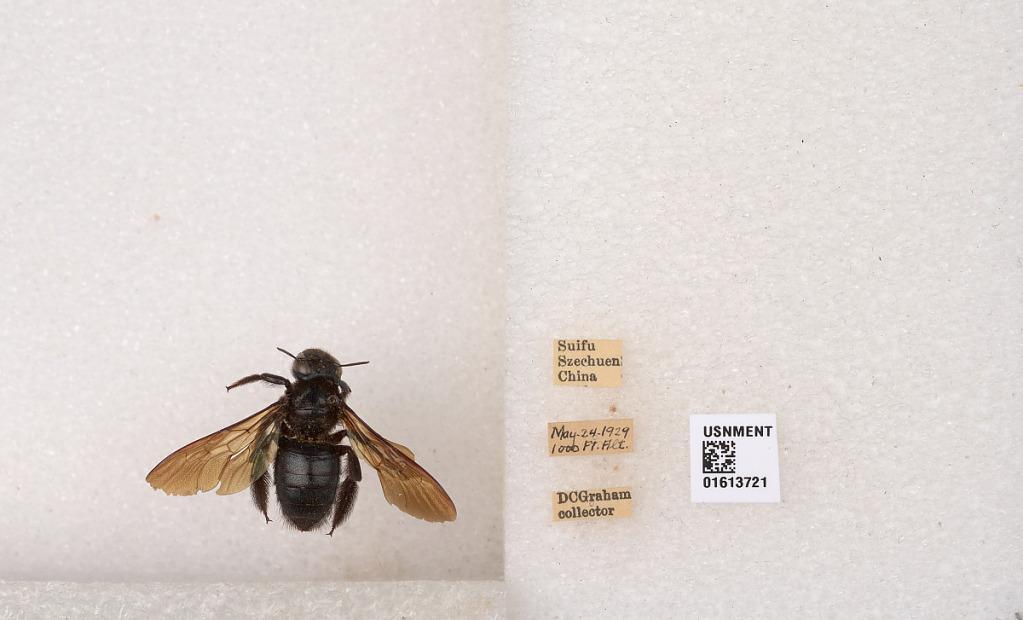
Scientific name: Xylocopa (Biluna) tranquebarorum tranquebarorum (Swederus)
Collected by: D. Graham
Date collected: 1929-5-24
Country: China
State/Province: Sichuan
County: Ybin Shi
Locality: Suifu